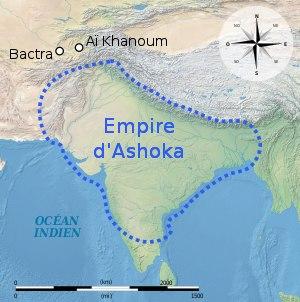
Aï Khanoum ou Ay Khanum est une cité antique située aujourd'hui dans le Nord-Est de l'Afghanistan, dans la province de Kondoz, près la frontière tadjike. Elle se situe au confluent du fleuve Amou-Daria et de la rivière Kokcha.